Eicca Toppinen

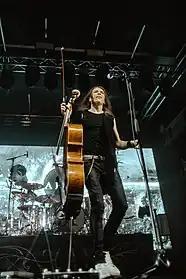
Toppinen in Poland, 2023

Toppinen grew up in Vantaa's Hakunila and has three sisters and one brother, all of whom took instrument lessons while growing up. He started playing cello when he was nine. He and his sisters made several amateur recordings for their family, usually for Christmas.